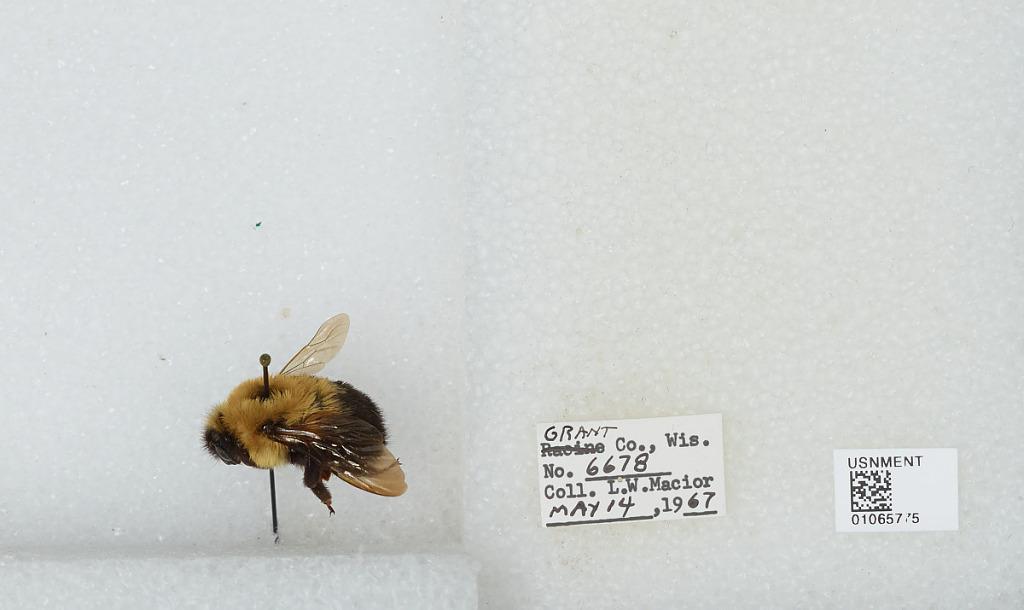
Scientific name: Bombus (Pyrobombus) bimaculatus Cresson
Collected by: L. Macior
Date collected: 1967-5-14
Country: United States
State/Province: Wisconsin
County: Grant
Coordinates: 42.87, -90.72